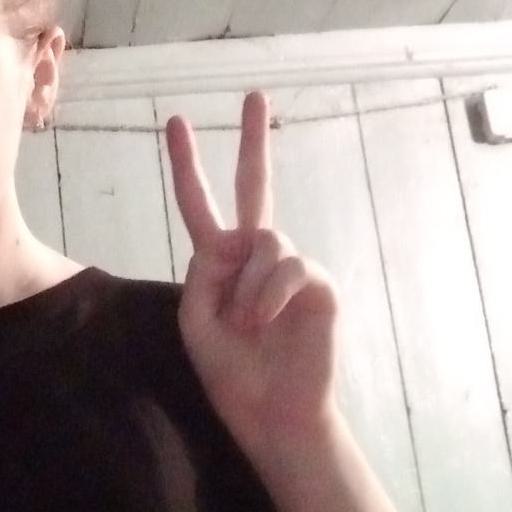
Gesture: peace